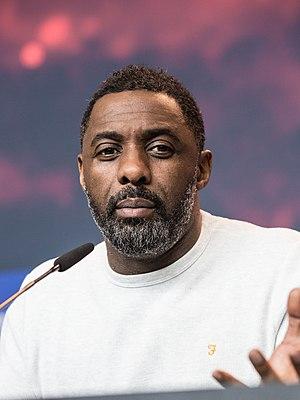
Fast and Furious: Hobbs and Shaw ou Rapides et dangereux présentent Hobbs et Shaw au Québec est un film d'action américain réalisé par David Leitch, sorti en 2019. Il s'agit à la fois d'une suite de Fast and Furious 8 et à la fois d'une série dérivée de la série de films Fast and Furious, mais dont l'histoire se centre principalement sur les personnages de Luke Hobbs et Deckard Shaw.